Campinas

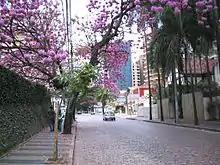
Coronel Quirino Street in the upper-class residential area of the Cambuí.

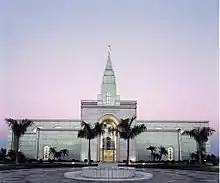
Campinas Brazil Temple of the Church of Jesus Christ of Latter-day Saints located in the city.

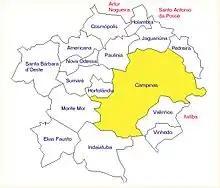
Administrative micro-region of Campinas. The outlying municipality names in red are also part of the Metropolitan Region of Campinas.

According to the 2022 Census, as of August 2022, Campinas had a population of 1,139,047 and a population density of 1.433,54 (inhabitants / km ²). Infant mortality levels were at up to 1 year (per thousand): 14.05 and life expectancy in the city was 72.22 years. The fertility rate was at 1.78 children per woman. 96.01 of the populace could read.